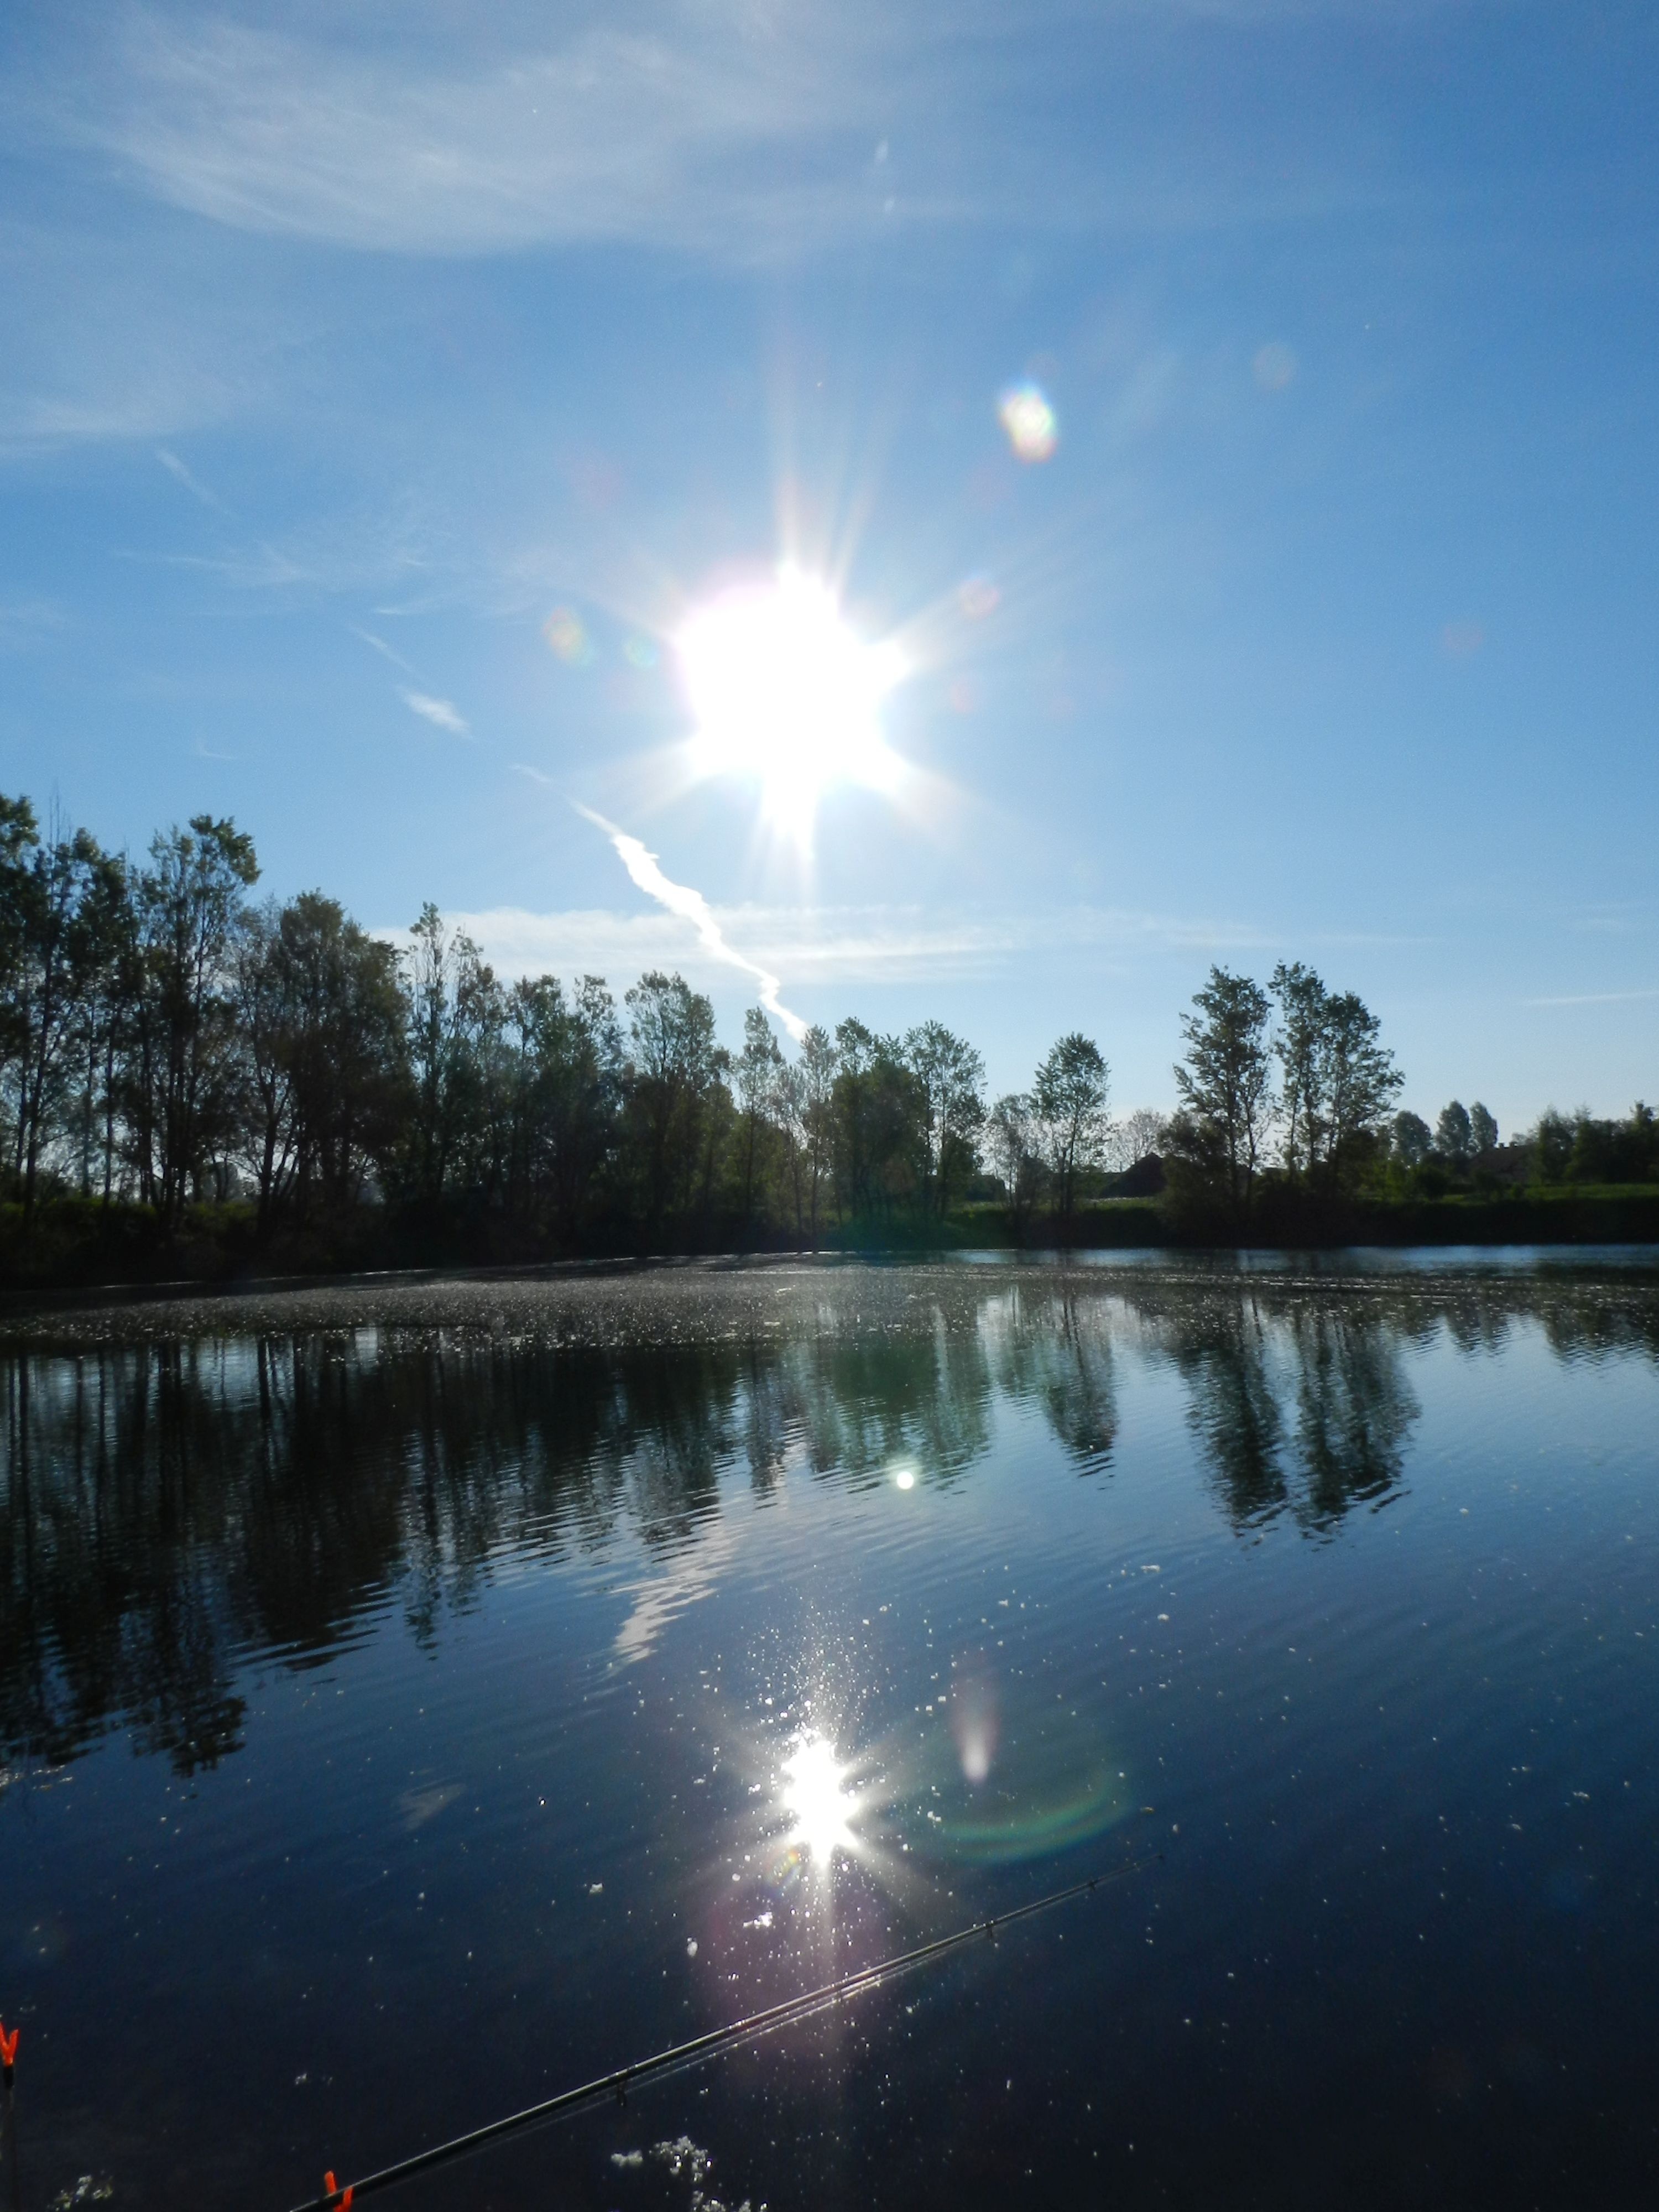
beach, landscape, sea, tree, water, nature, forest, horizon, light, cloud, sky, sun, sunrise, sunlight, morning, lake, dawn, atmosphere, river, dusk, evening, green, reflection, park, blue, reservoir, moonlight, trees, holidays, sparkling, the sun, water reflection, atmospheric phenomenon, atmosphere of earth